Caltrain Express Program

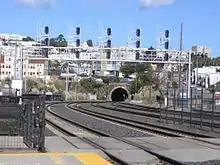
North overtake quad-track section just south of Tunnel #4, north of the Bayshore platform

Caltrain split the CTX project into two separate phases, based on geographic region. The North CTX extended from San Francisco to Redwood City, and the South CTX spanned the tracks from Menlo Park to Santa Clara. The North CTX contract was awarded in April 2002 to the joint venture partnership of Herzog Contracting Corporation and Stacy & Witbeck (Herzog-Stacy-Witbeck). Herzog-Stacy-Witbeck also won the South CTX contract, as announced in January 2003. The key elements of CTX were the overtake tracks, high-speed crossovers, and a central traffic control system which collectively allowed a single office to route trains. To support smoother operation at higher sustained speeds, Caltrain also laid down continuous-welded rails.